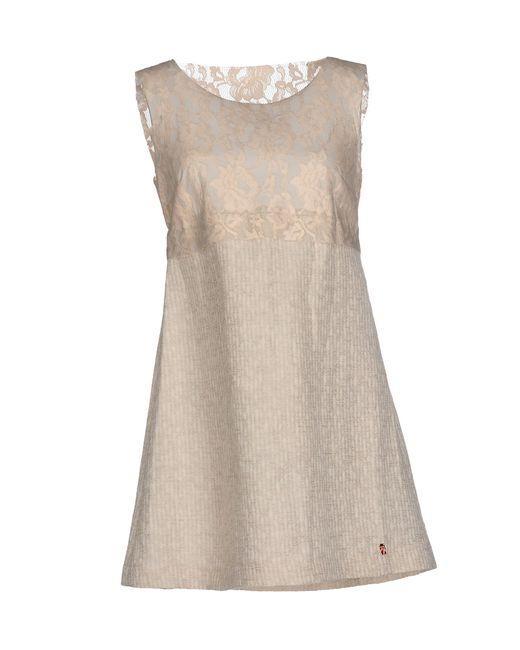
Goldenes ärmelloses A-Linien-Oberteil